Modern Combat: Sandstorm

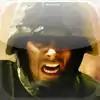
App Store icon

Modern Combat: Sandstorm is a 2009 first-person shooter video game developed by Gameloft Montreal and published by Gameloft for Android, iOS, webOS, and Bada. It is the first installment in the "Modern Combat" series and was followed by 2010's "". The game is set in the Middle East.